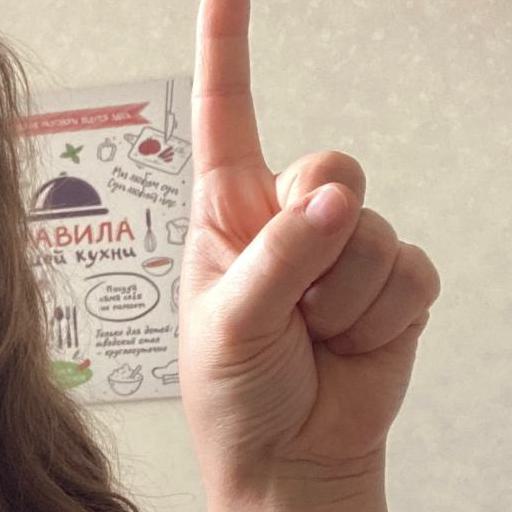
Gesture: one